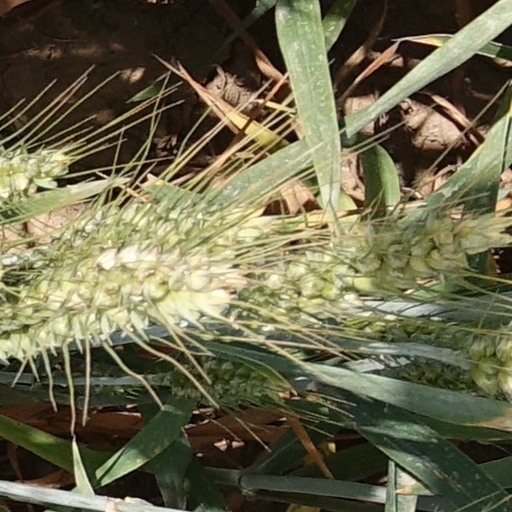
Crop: wheat